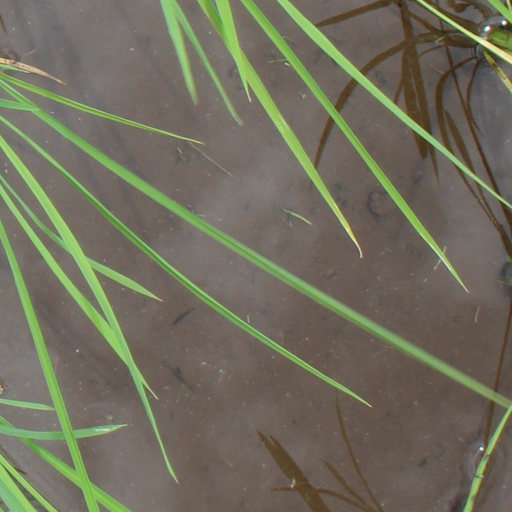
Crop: rice